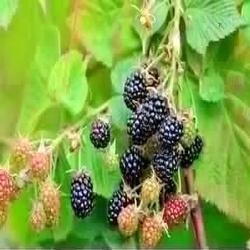
Label: Blackberry